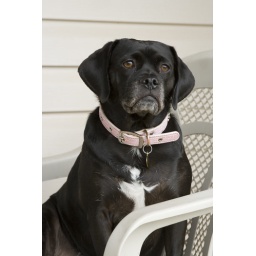
This is her new &amp;quot;thing&amp;quot; - sitting in one of the chairs on the porch, surveying the neighborhood.